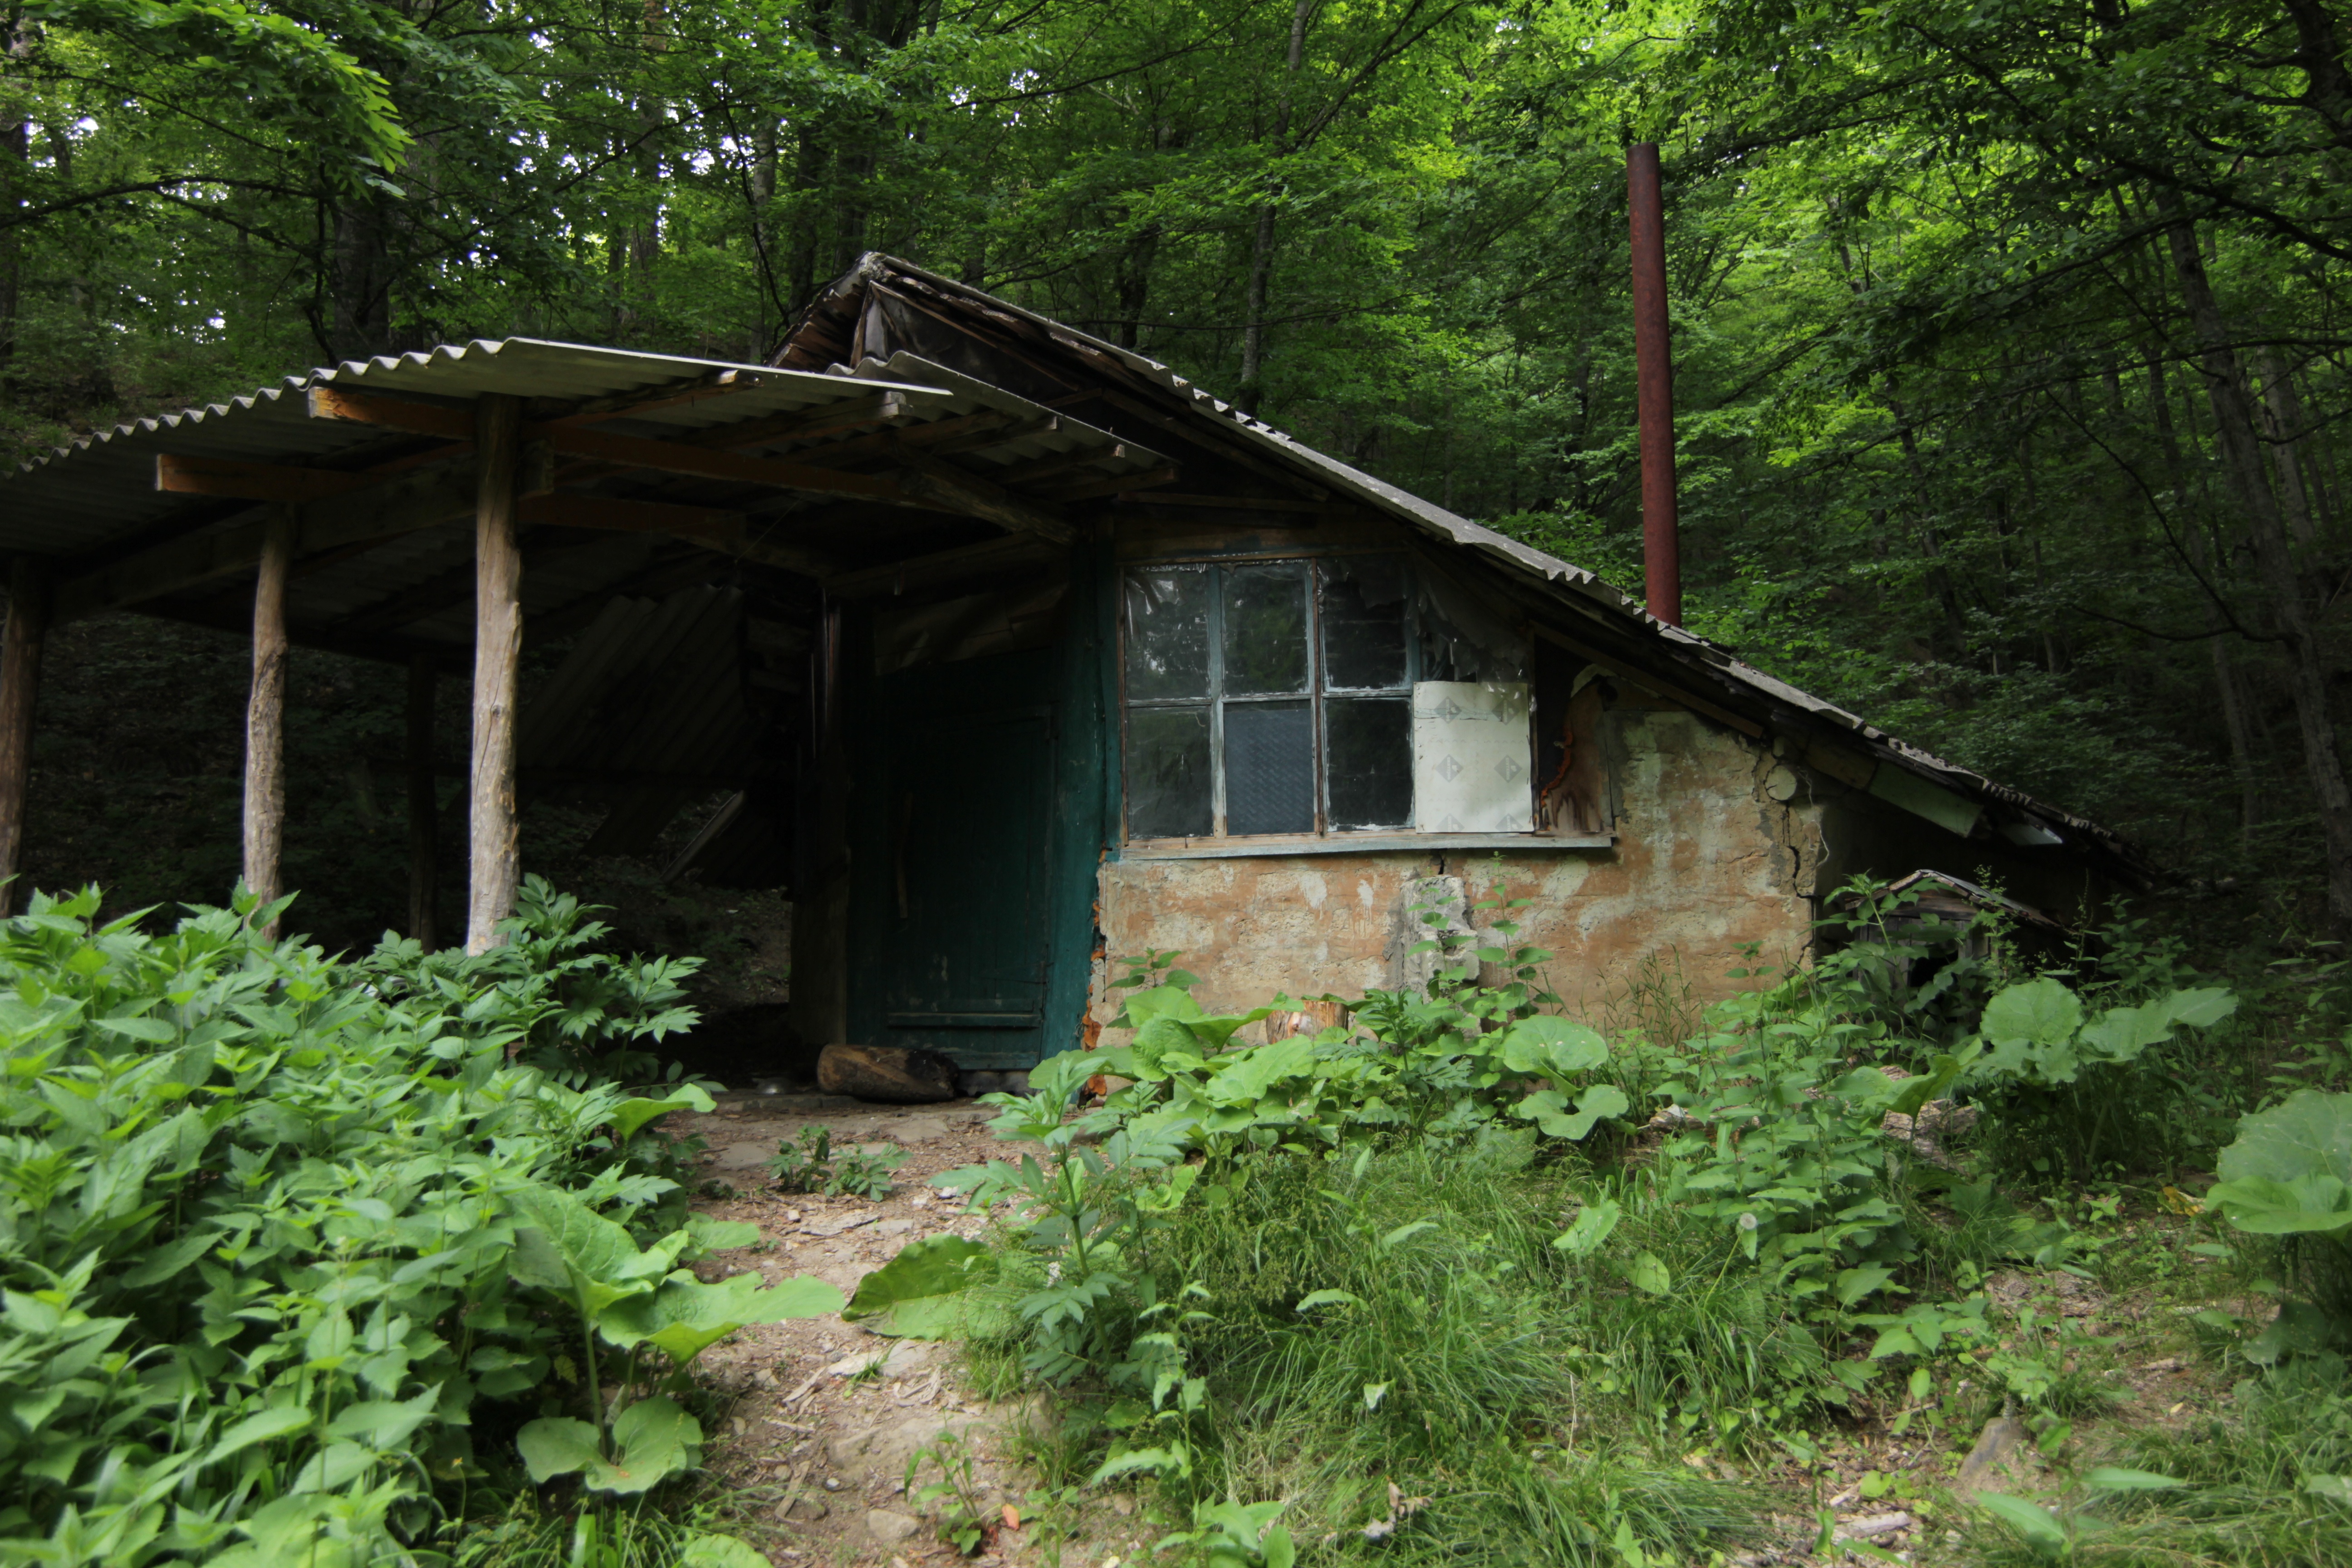
building, shed, hut, shack, jungle, cottage, woodland, rural area, outdoor structure